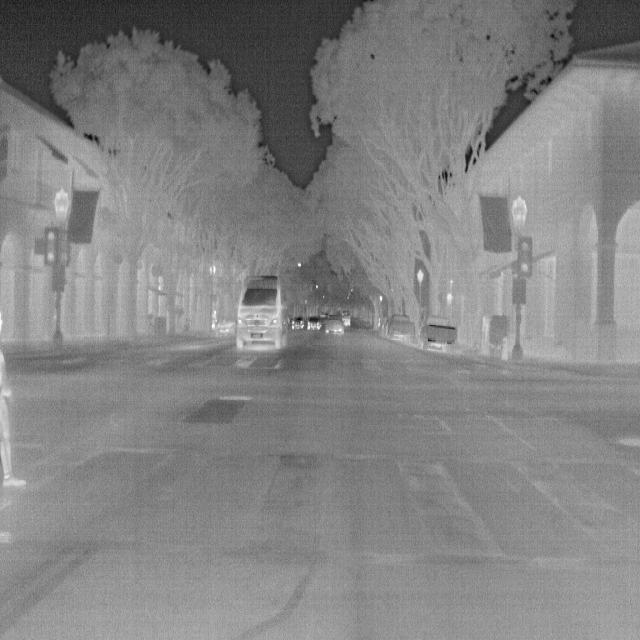
Detected objects:
label: person